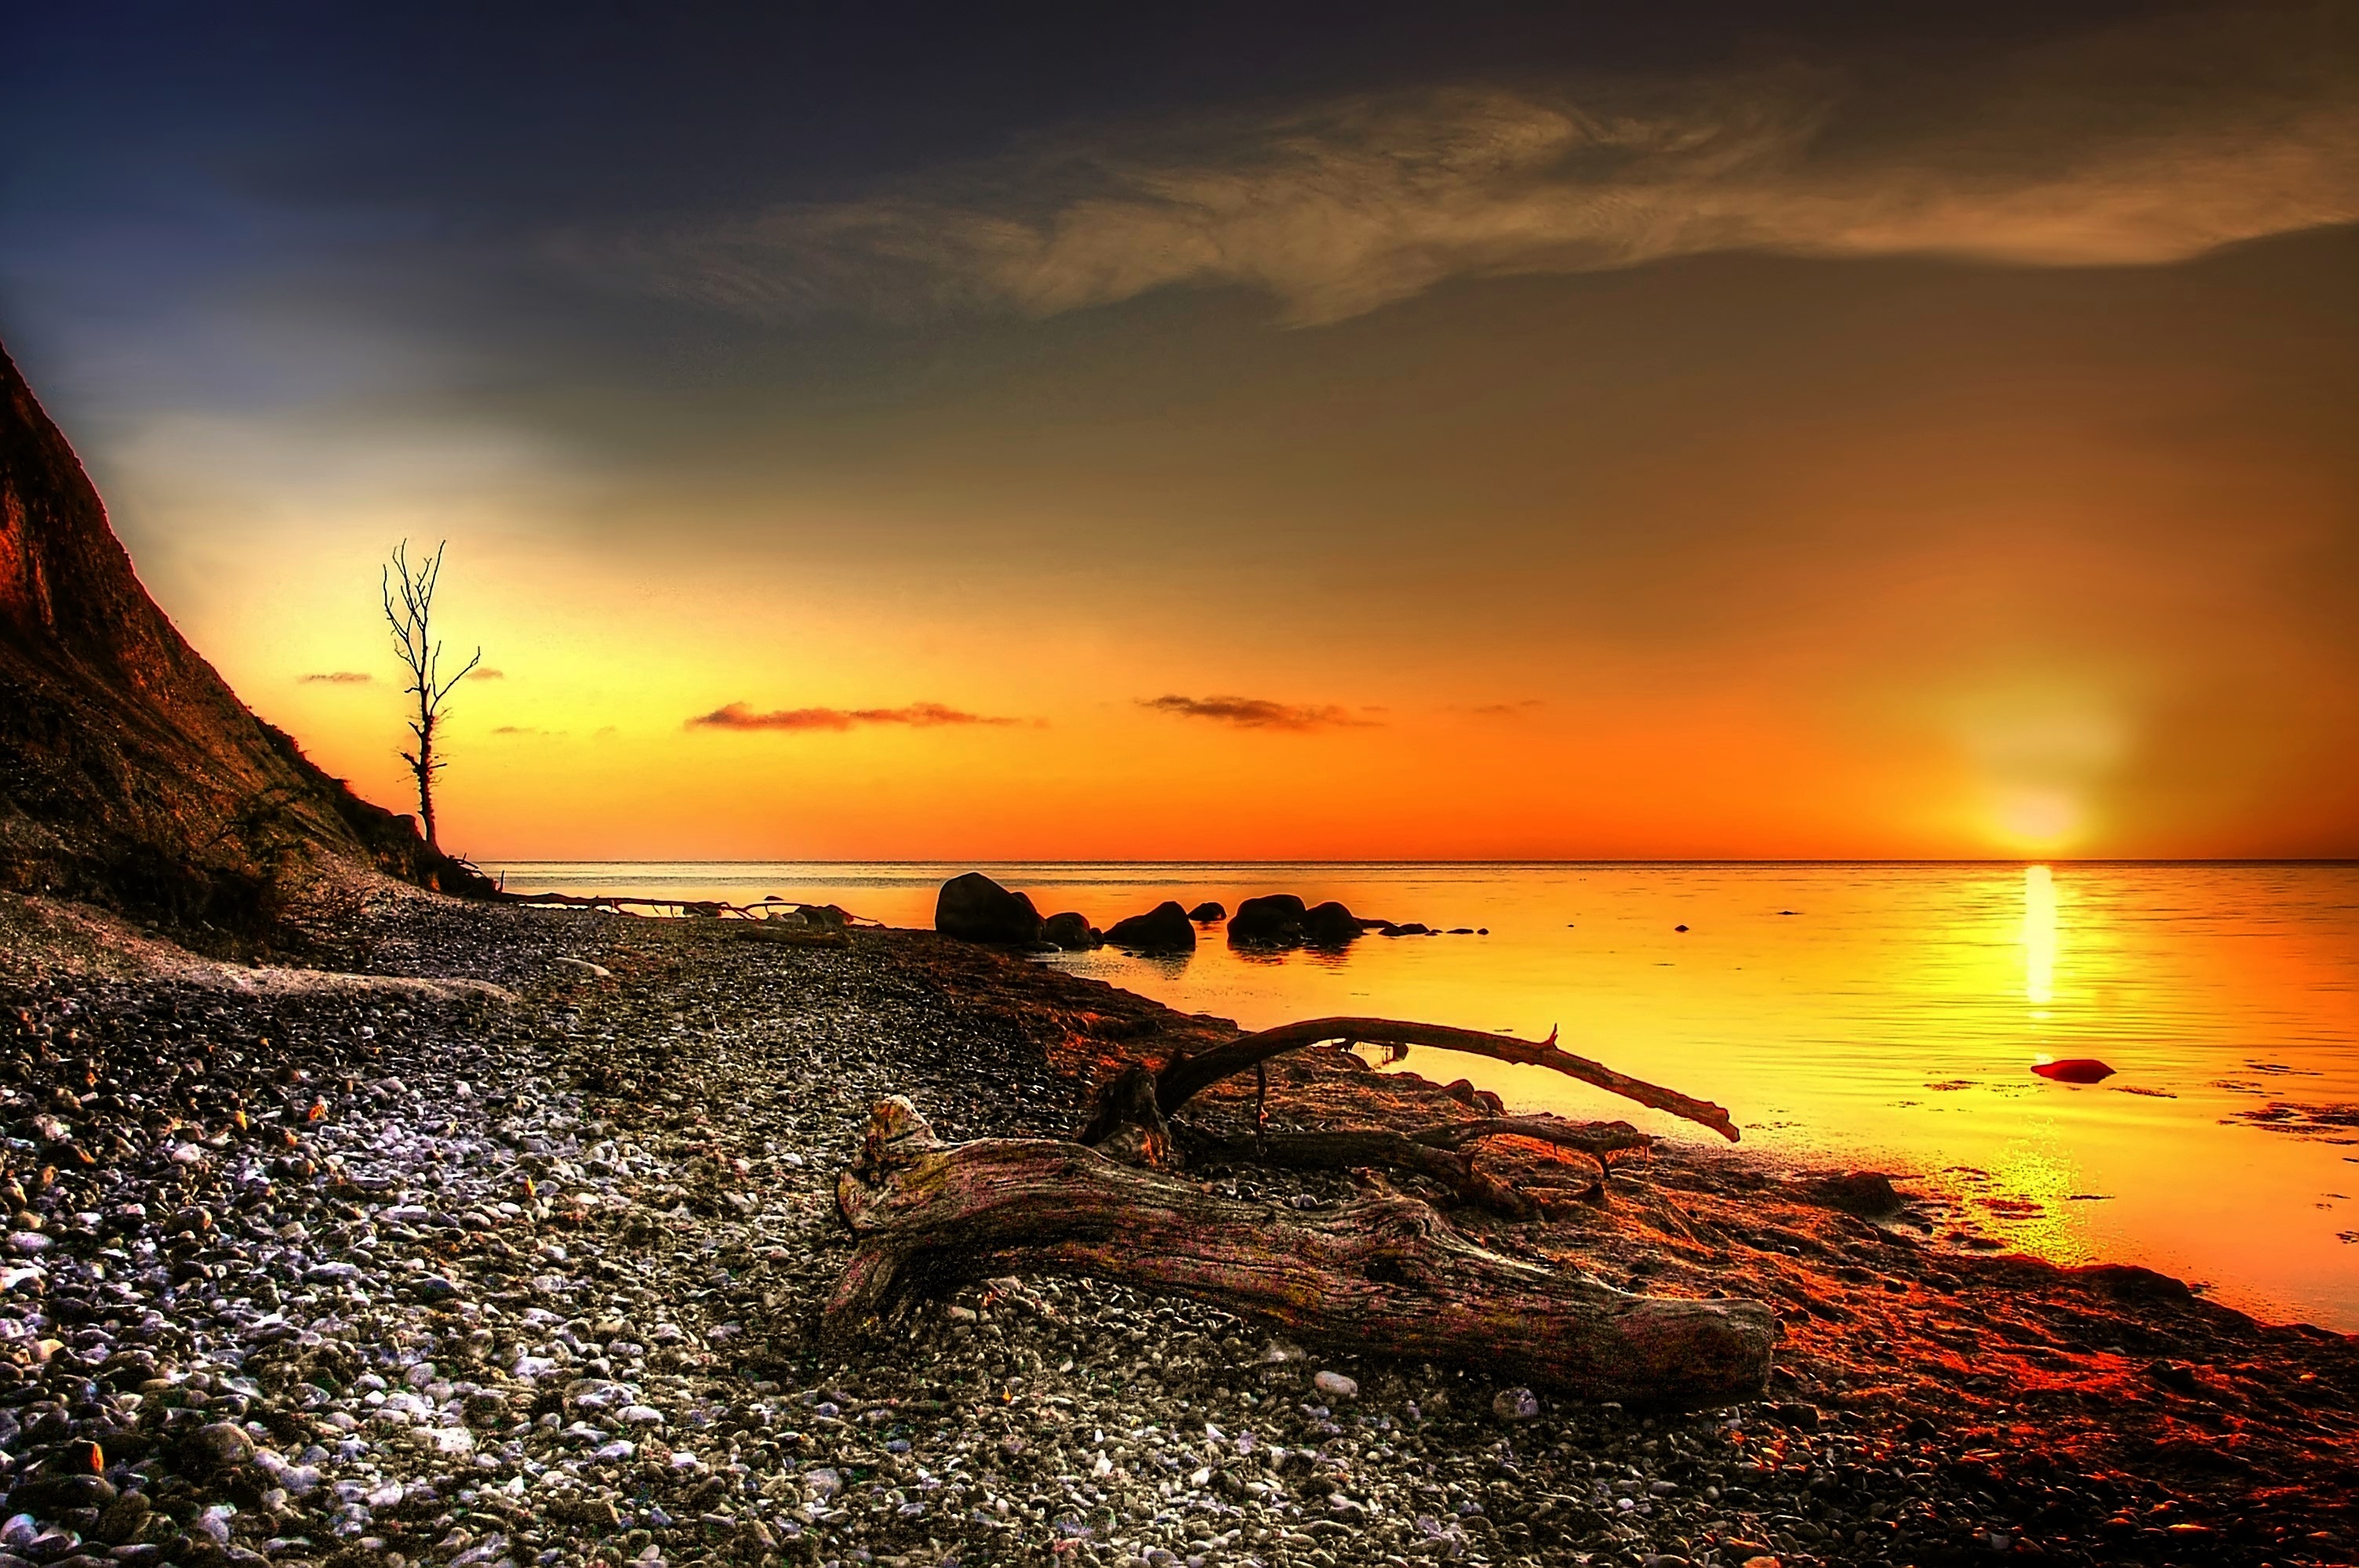
beach, landscape, sea, coast, water, nature, rock, ocean, horizon, cloud, sky, sun, sunrise, sunset, sunlight, morning, shore, wave, lake, dawn, summer, cliff, dusk, evening, reflection, holiday, island, romantic, blue, body of water, sunny, bank, denmark, tourist attraction, mon, baltic sea, white cliffs, afterglow, beach landscape, island m n, moens klint